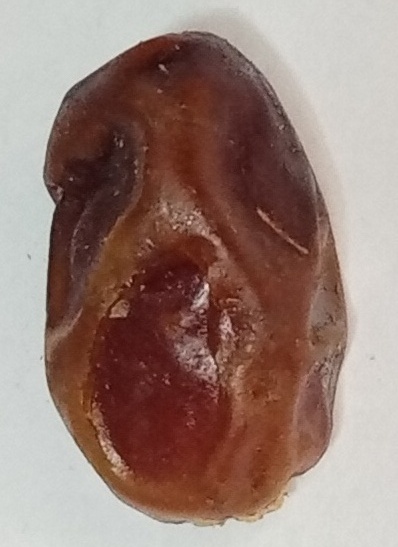
Variety: aseel
Size: medium
Grade: grade-1